Lunar Prospector

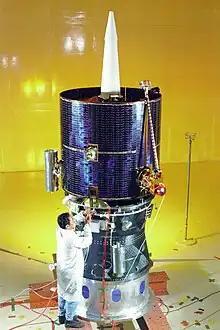
The fully assembled "Lunar Prospector" spacecraft is shown mated atop the Star 37 Trans Lunar Injection module

The spacecraft was a graphite-epoxy drum, in diameter and high with three radial instrument booms. A extension boom at the end of one of the 2.5 m booms held the magnetometer. Total initial mass (fully fueled) was . It was spin-stabilized (nominal spin rate 12 rpm) with its spin axis normal to the ecliptic plane. The spacecraft was controlled by six hydrazine monopropellant 22-newton thrusters (two aft, two forward, and two tangential). Three fuel tanks mounted inside the drum held of hydrazine pressurized by helium. The power system consisted of body-mounted solar cells which produced an average of 186 W and a 4.8 A·h rechargeable NiCd battery.